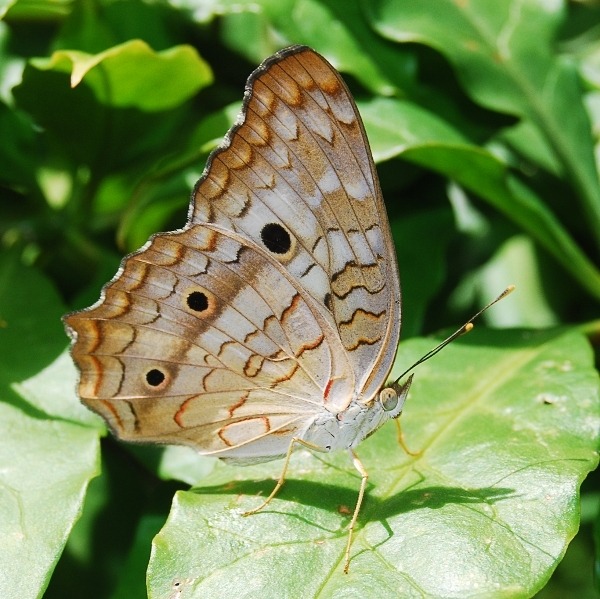
Scientific name: Anartia jatrophae
Common name: White peacock
Family: Nymphalidae
Order: Lepidoptera
Pollinator type: Primary pollinator
Habitat: Gardens, parks, and open areas
Geographic range: Southern United States to Argentina
Conservation status: Least Concern